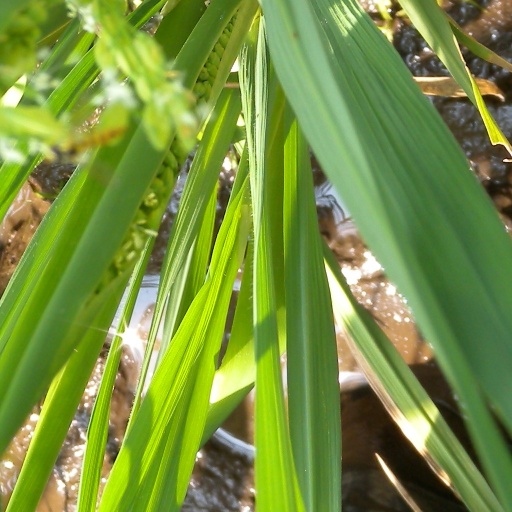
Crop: rice